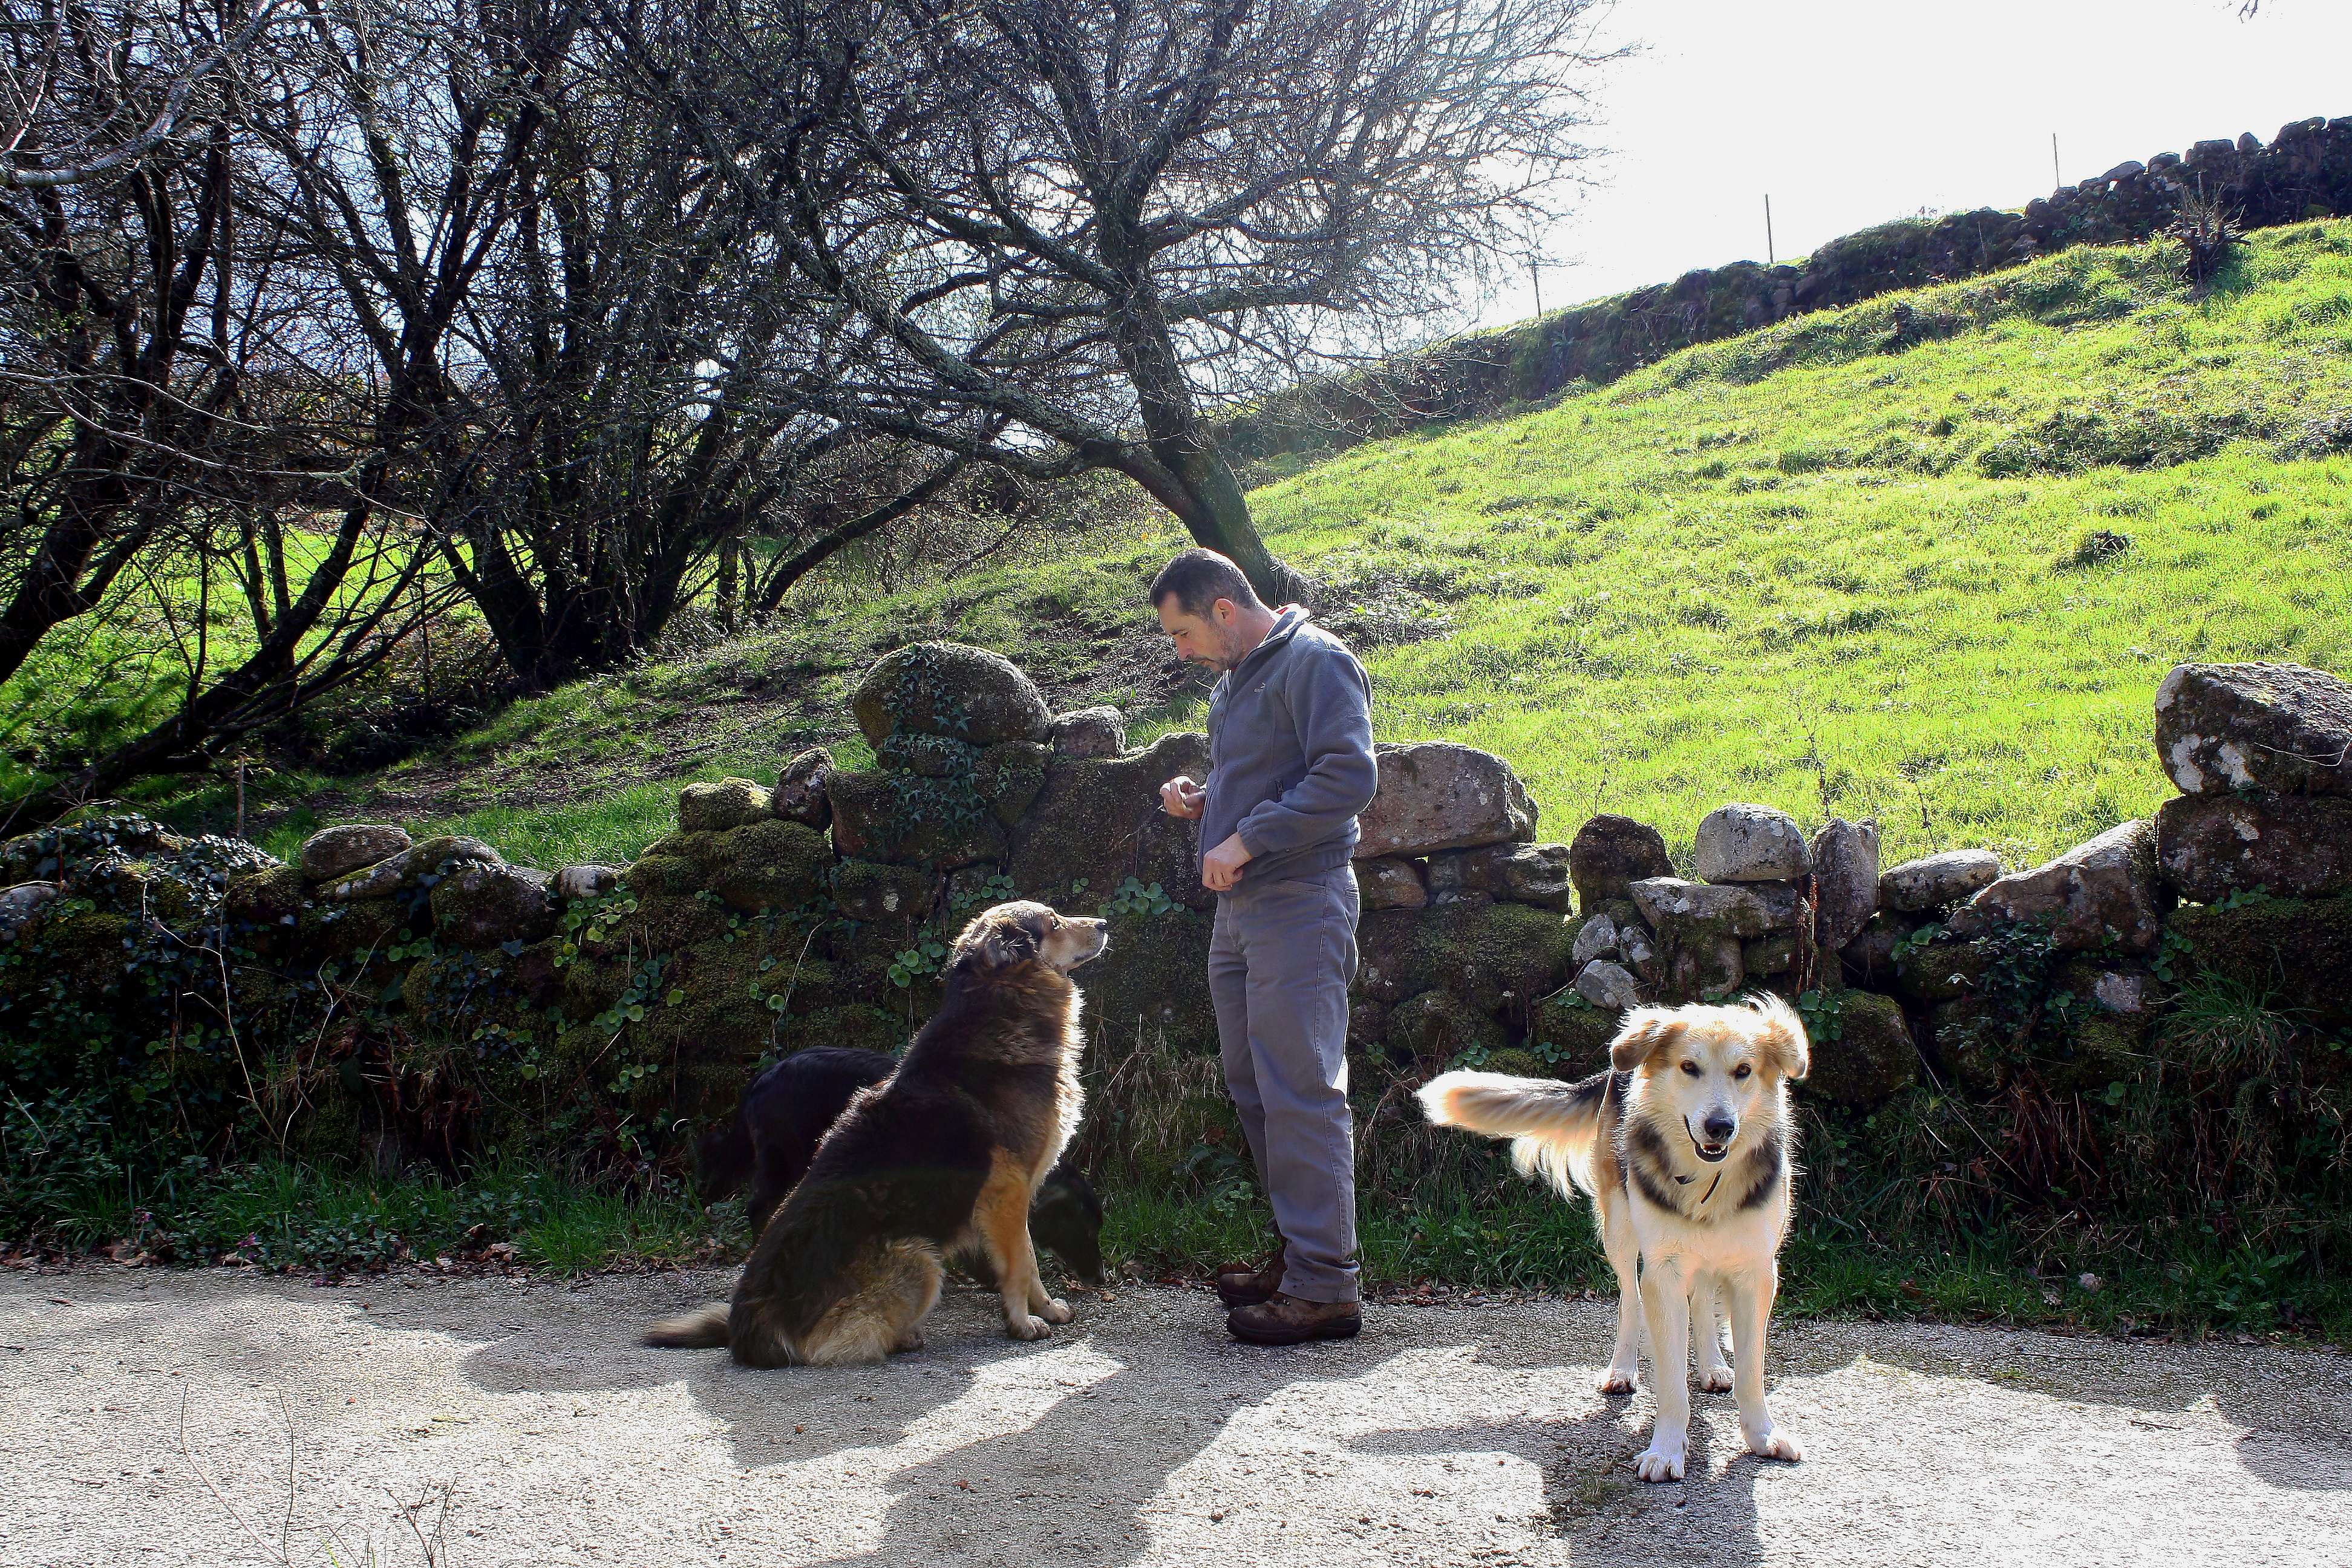
dog, mammal, ggl1, barbeira, dog like mammal